The Biggest Game Show in the World Asia

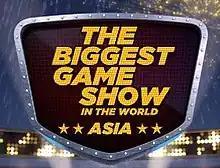

The Biggest Game Show in the World Asia is a Philippine television reality competition show broadcast by TV5. The show based on the French TV game show "The Biggest Game Show in the World". Hosted by Joey De Leon, Richard Gomez, Mr. Fu, it aired from February 12 to May 13, 2012, replacing "Wow Mali" and was replaced by "Super Sine Prime".